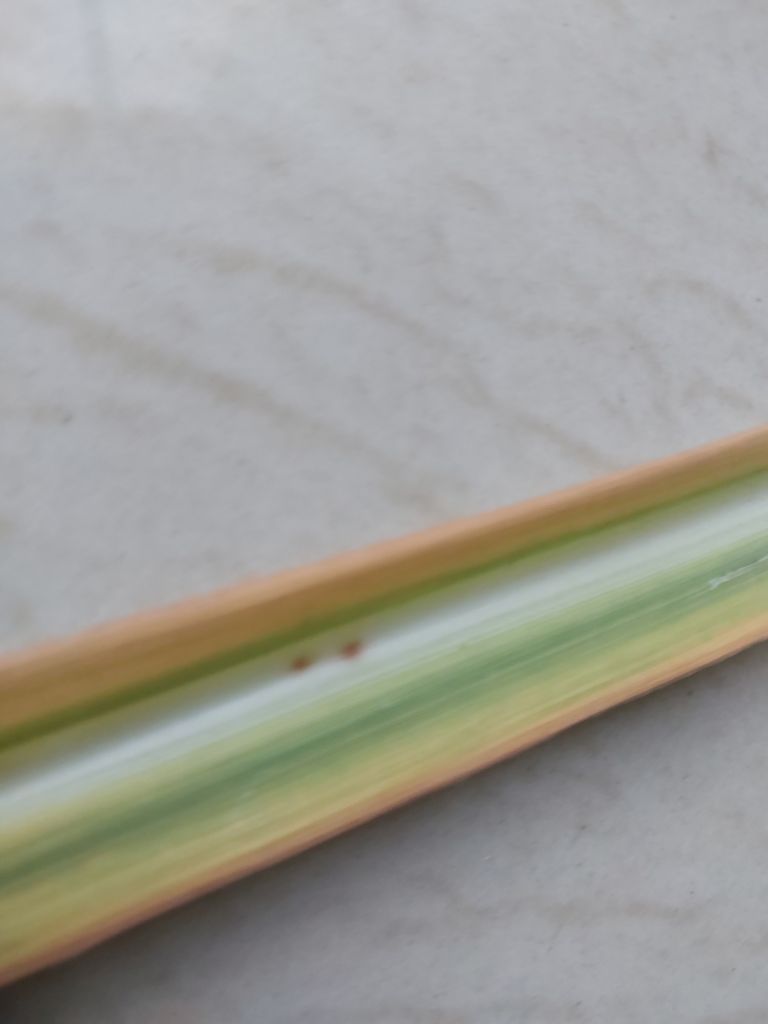
Label: Brown Spot